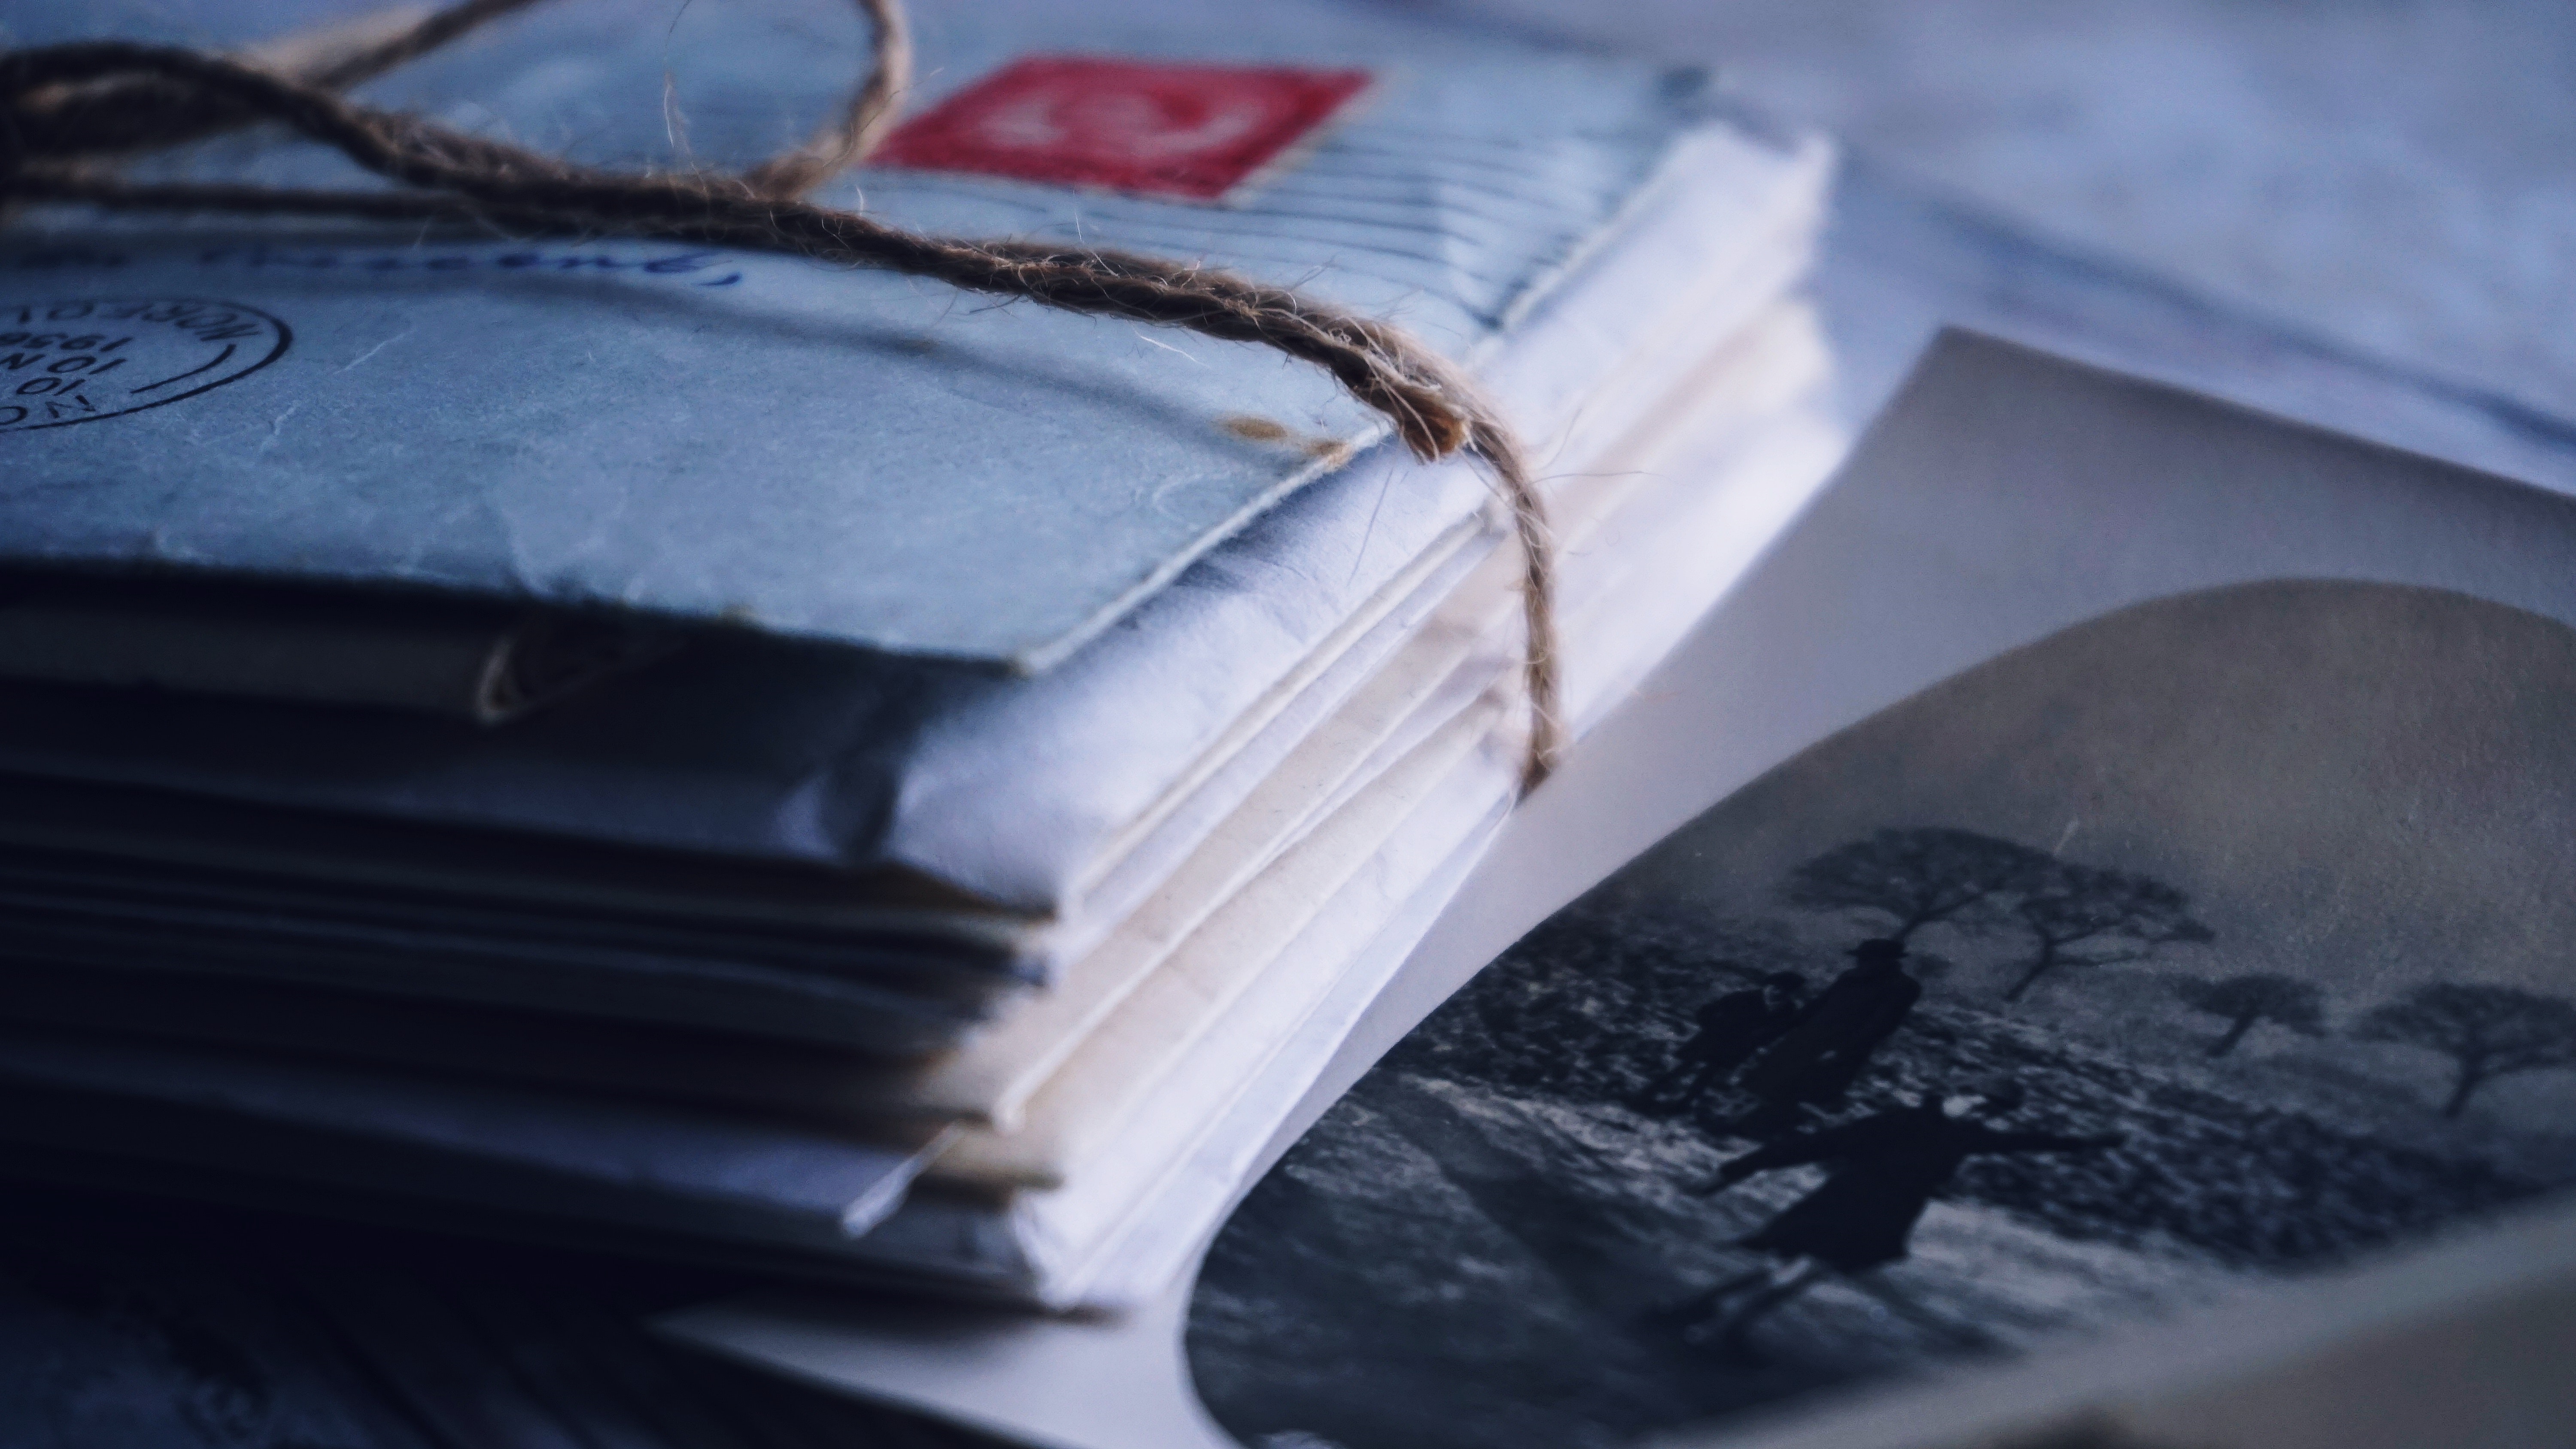
blue, text, book, paper, font, publication, photography, paper product